Kathy Baker

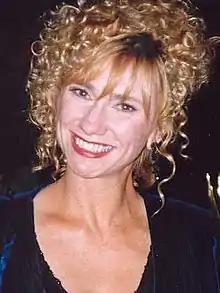
Baker at the 45th Primetime Emmy Awards, 1993

Katherine Whitton Baker (born June 8, 1950) is an American actress. Baker began her career in theater and made her screen debut in the 1983 drama film "The Right Stuff". She received the National Society of Film Critics Award for Best Supporting Actress and an Independent Spirit Award nomination for her performance in "Street Smart" (1987). Baker also has appeared in over 50 films, including " Jacknife" (1989), "Edward Scissorhands" (1990), "The Cider House Rules" (1999), "Cold Mountain" (2003), "Nine Lives" (2005), "The Jane Austen Book Club" (2007), "Last Chance Harvey" (2008), "Take Shelter" (2011), "Saving Mr. Banks" (2013), and "The Age of Adaline" (2015).